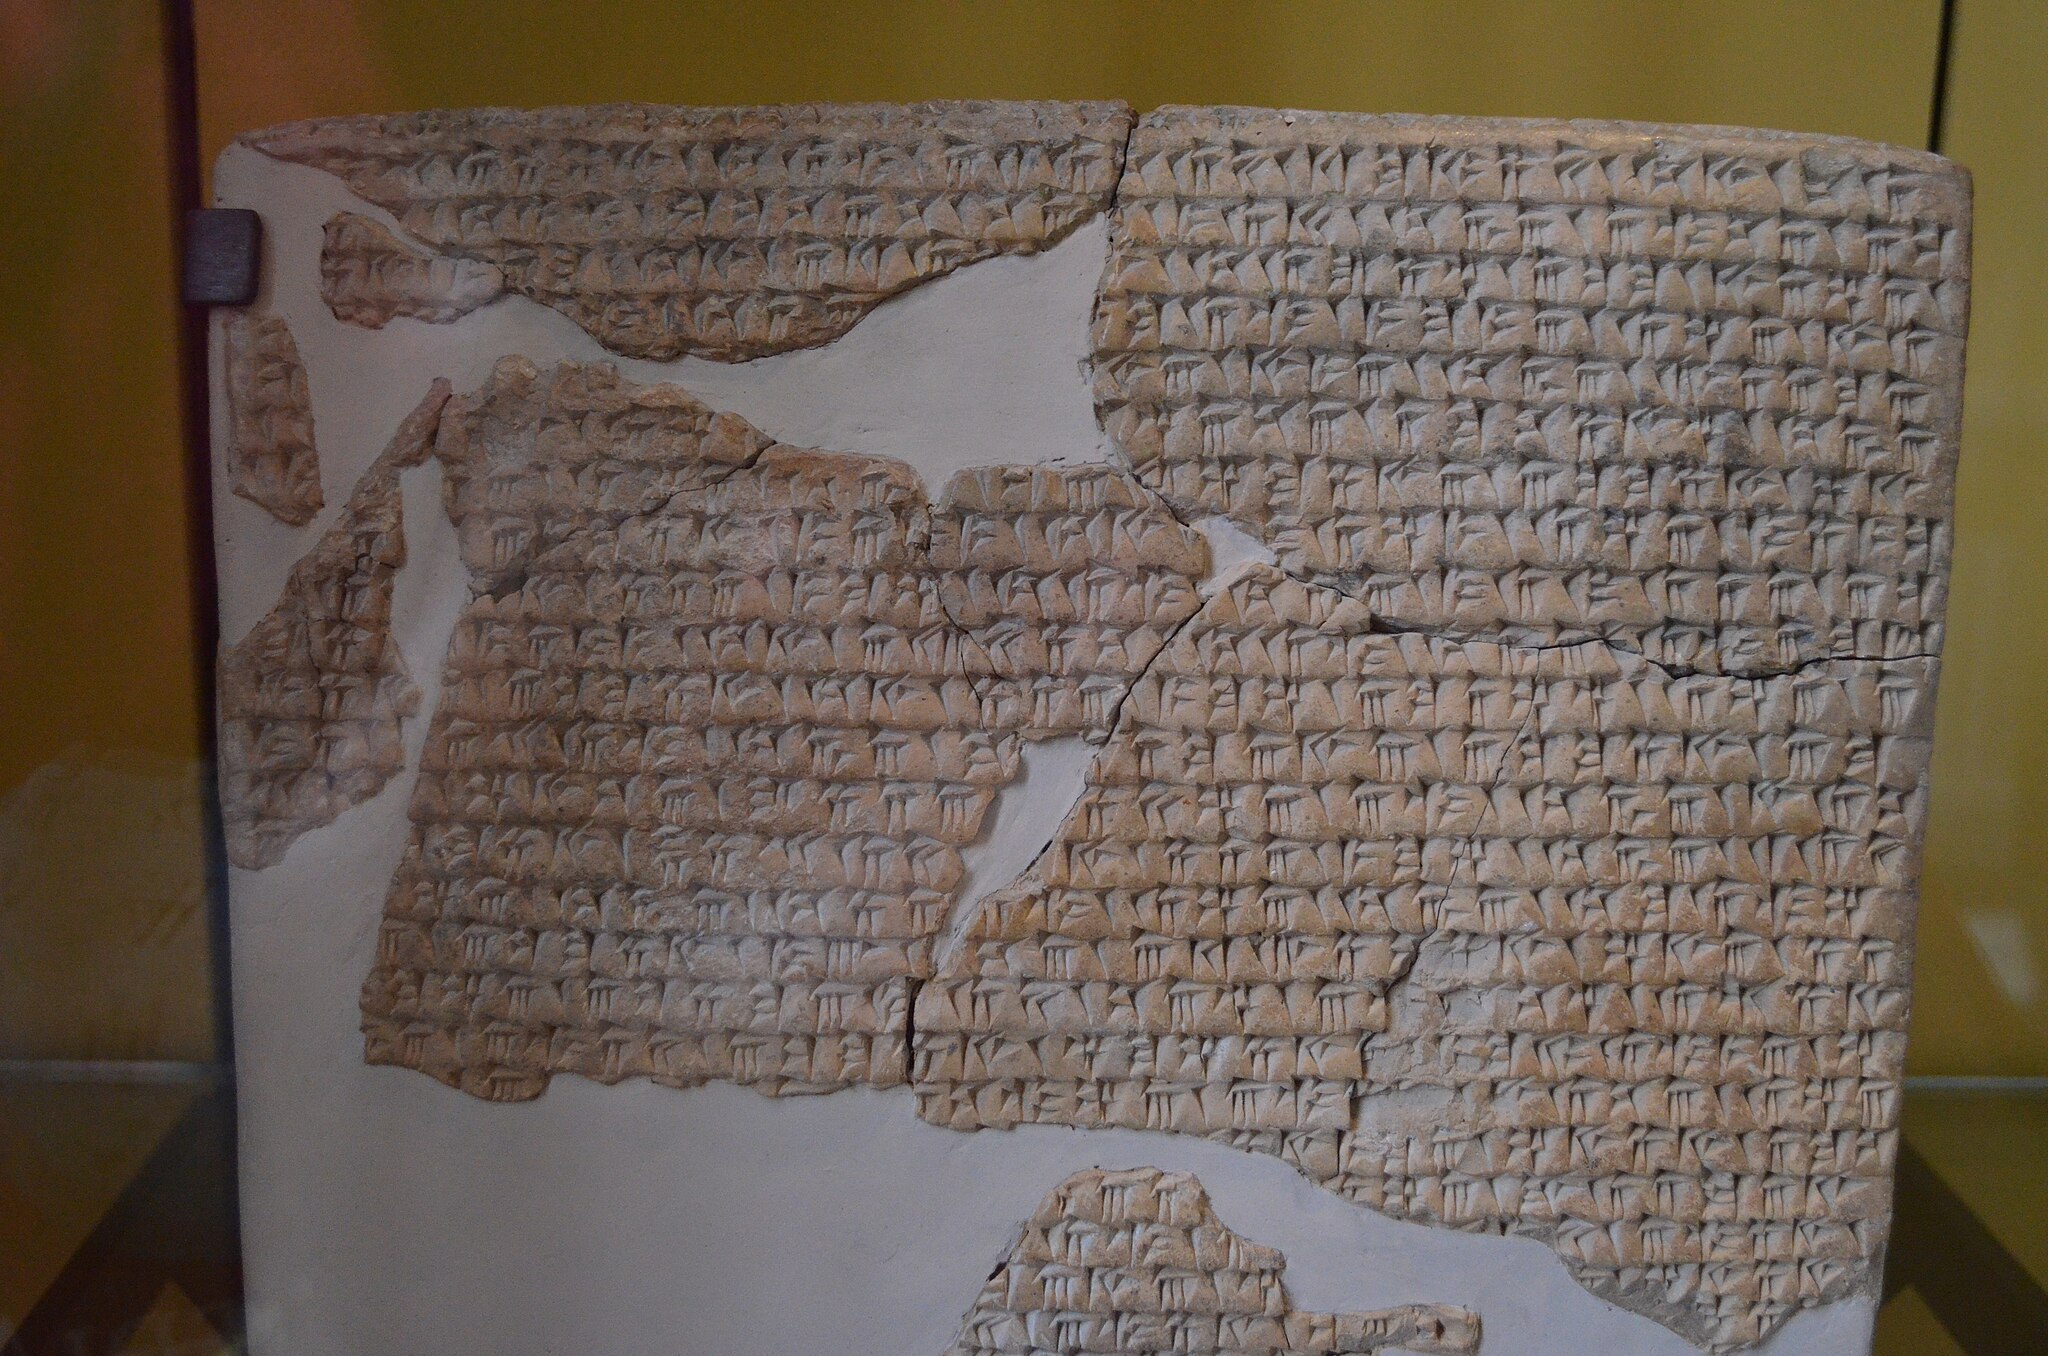
Title: Charte de fondation du Palais de Darius Ier, SB 2789 (1611)
Description: Louvre museum
Date: 2016-07-01
Categories: Uploaded with VicuñaUploader, Foundation charter of the palace of Darius I - Louvre Sb 2789, Photos by Darafsh Kaviyani